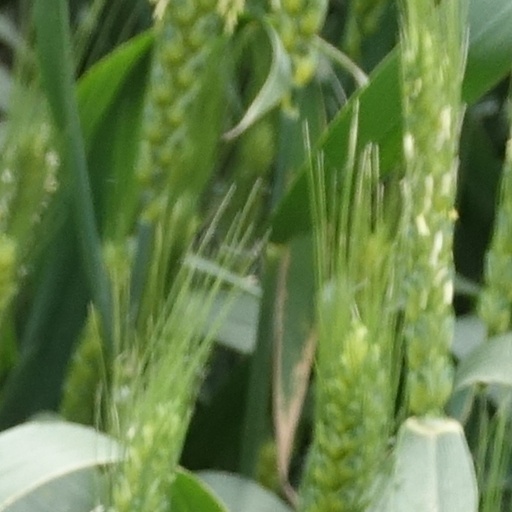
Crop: wheat